Harireh

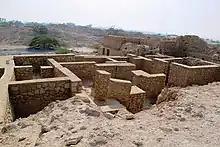
Harireh city

Harireh is an ancient 8th century city located in what is now Kish, Iran. It is situated in the center of the northern coast of the island. Its area is about .